Edinburgh Castle

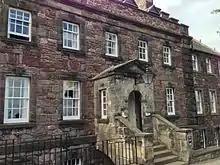
Governor's House (1742)

Edinburgh Castle is located at the top of the Royal Mile, at the west end of Edinburgh's Old Town. The volcanic Castle Rock offers a naturally defended position, with sheer cliffs to north and south, and a steep ascent from the west. The only easy approach is from the town to the east, and the castle's defences are situated accordingly, with a series of gates protecting the route to the summit of the Castle Rock.